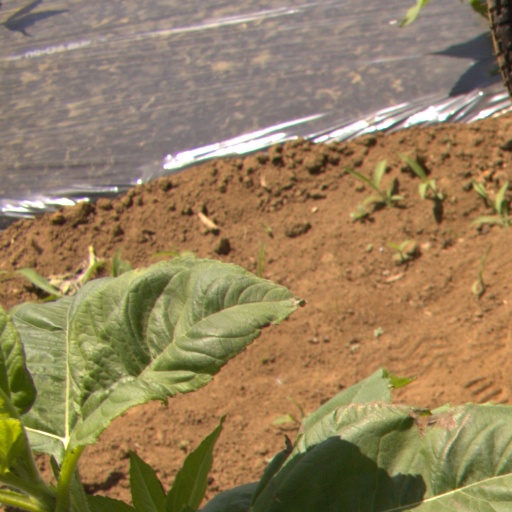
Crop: Jerusalem artichoke